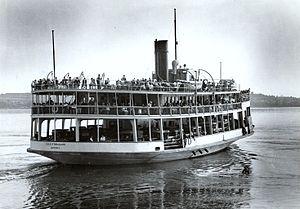
Traversier L'Île d'Orléans, Québec
Le pont de l'Île-d'Orléans traverse la partie nord du fleuve Saint-Laurent et permet de se rendre de la rive nord du fleuve, soit de la ville de Québec vers l'île d'Orléans. Il a été inauguré le 4 juillet 1935 par Louis-Alexandre Taschereau et ouvert à la circulation le 6 juillet 1935.